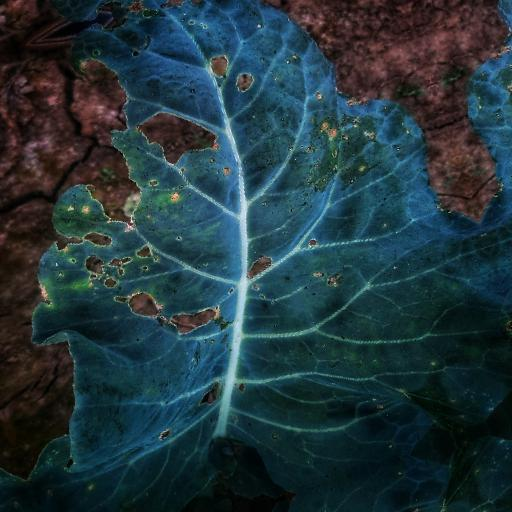
Label: Black Rot